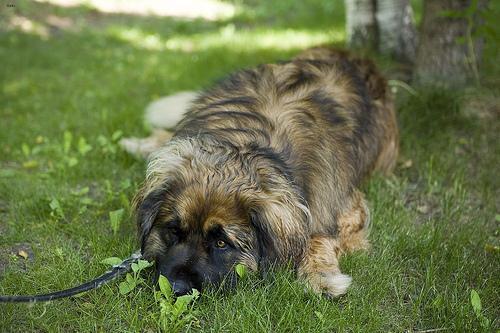
leonberger